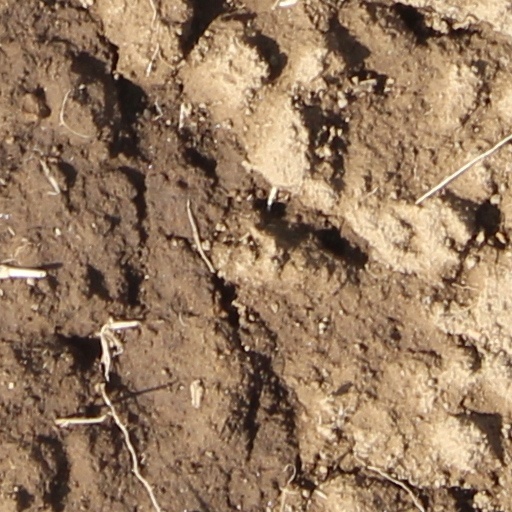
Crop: wheat